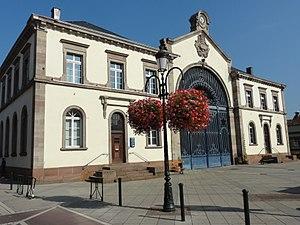
Alsace, Bas-Rhin, Haguenau, Halle aux Houblons (1867), 115 Grand'Rue (IA00062051).
Haguenau, prononcé Hawenau en dialecte alsacien, est une commune française du département du Bas-Rhin. Sous-préfecture de département, elle fait partie de la région administrative Grand Est.